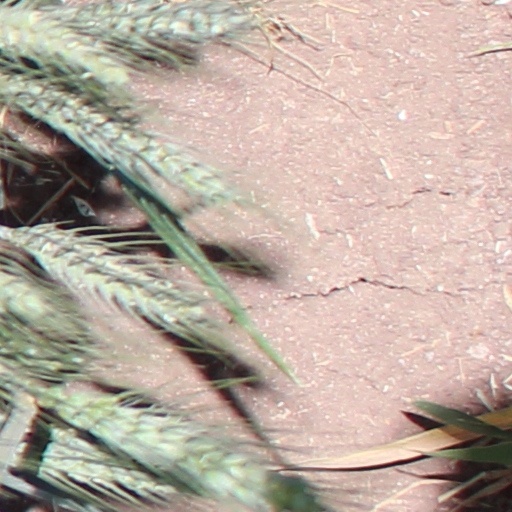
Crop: wheat